Artillery tractor

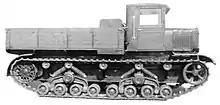
Voroshilovets artillery tractor, Soviet Union

In World War II the draft horse was still the most common source of motive power in many armies. Most nations were economically and industrially unable to fully motorise their forces. One compromise was to produce general purpose vehicles which could be used in the troop transport, logistics and prime mover roles, with heavy artillery tractors to move the heaviest guns.